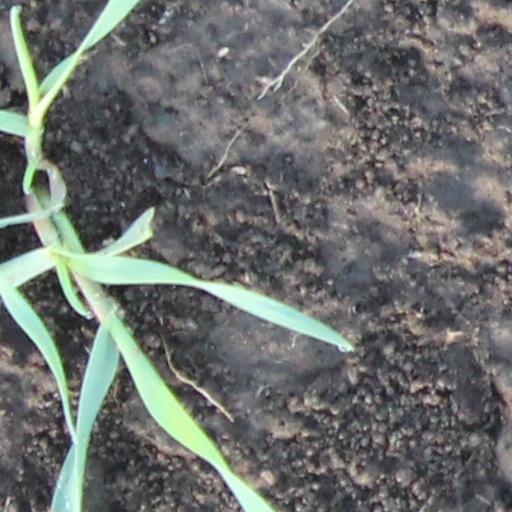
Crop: wheat